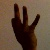
The image shows a hand gesture representing the number 9 in Indian Sign Language.